Death and legacy of Tom Thomson

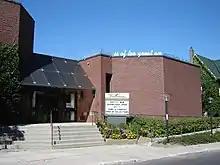
The Tom Thomson Art Gallery in Owen Sound has a large collection of Thomson artworks, especially from his earlier career.

Though he is most known for his painting, Tom Thomson is often mythologized as a veritable outdoorsman. He was taken out of school at an early age, possibly due to a lung condition. This afforded him time to explore wooded areas and develop a deep appreciation for nature. He spent much of his time on walks with his grandmother's first cousin, Dr. William Brodie, a well known entomologist, ornithologist and botanist. He similarly developed a love for both fishing and hunting, though he eventually gave up hunting after shooting a deer "as the look in its eyes was too human."